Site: brandenburg
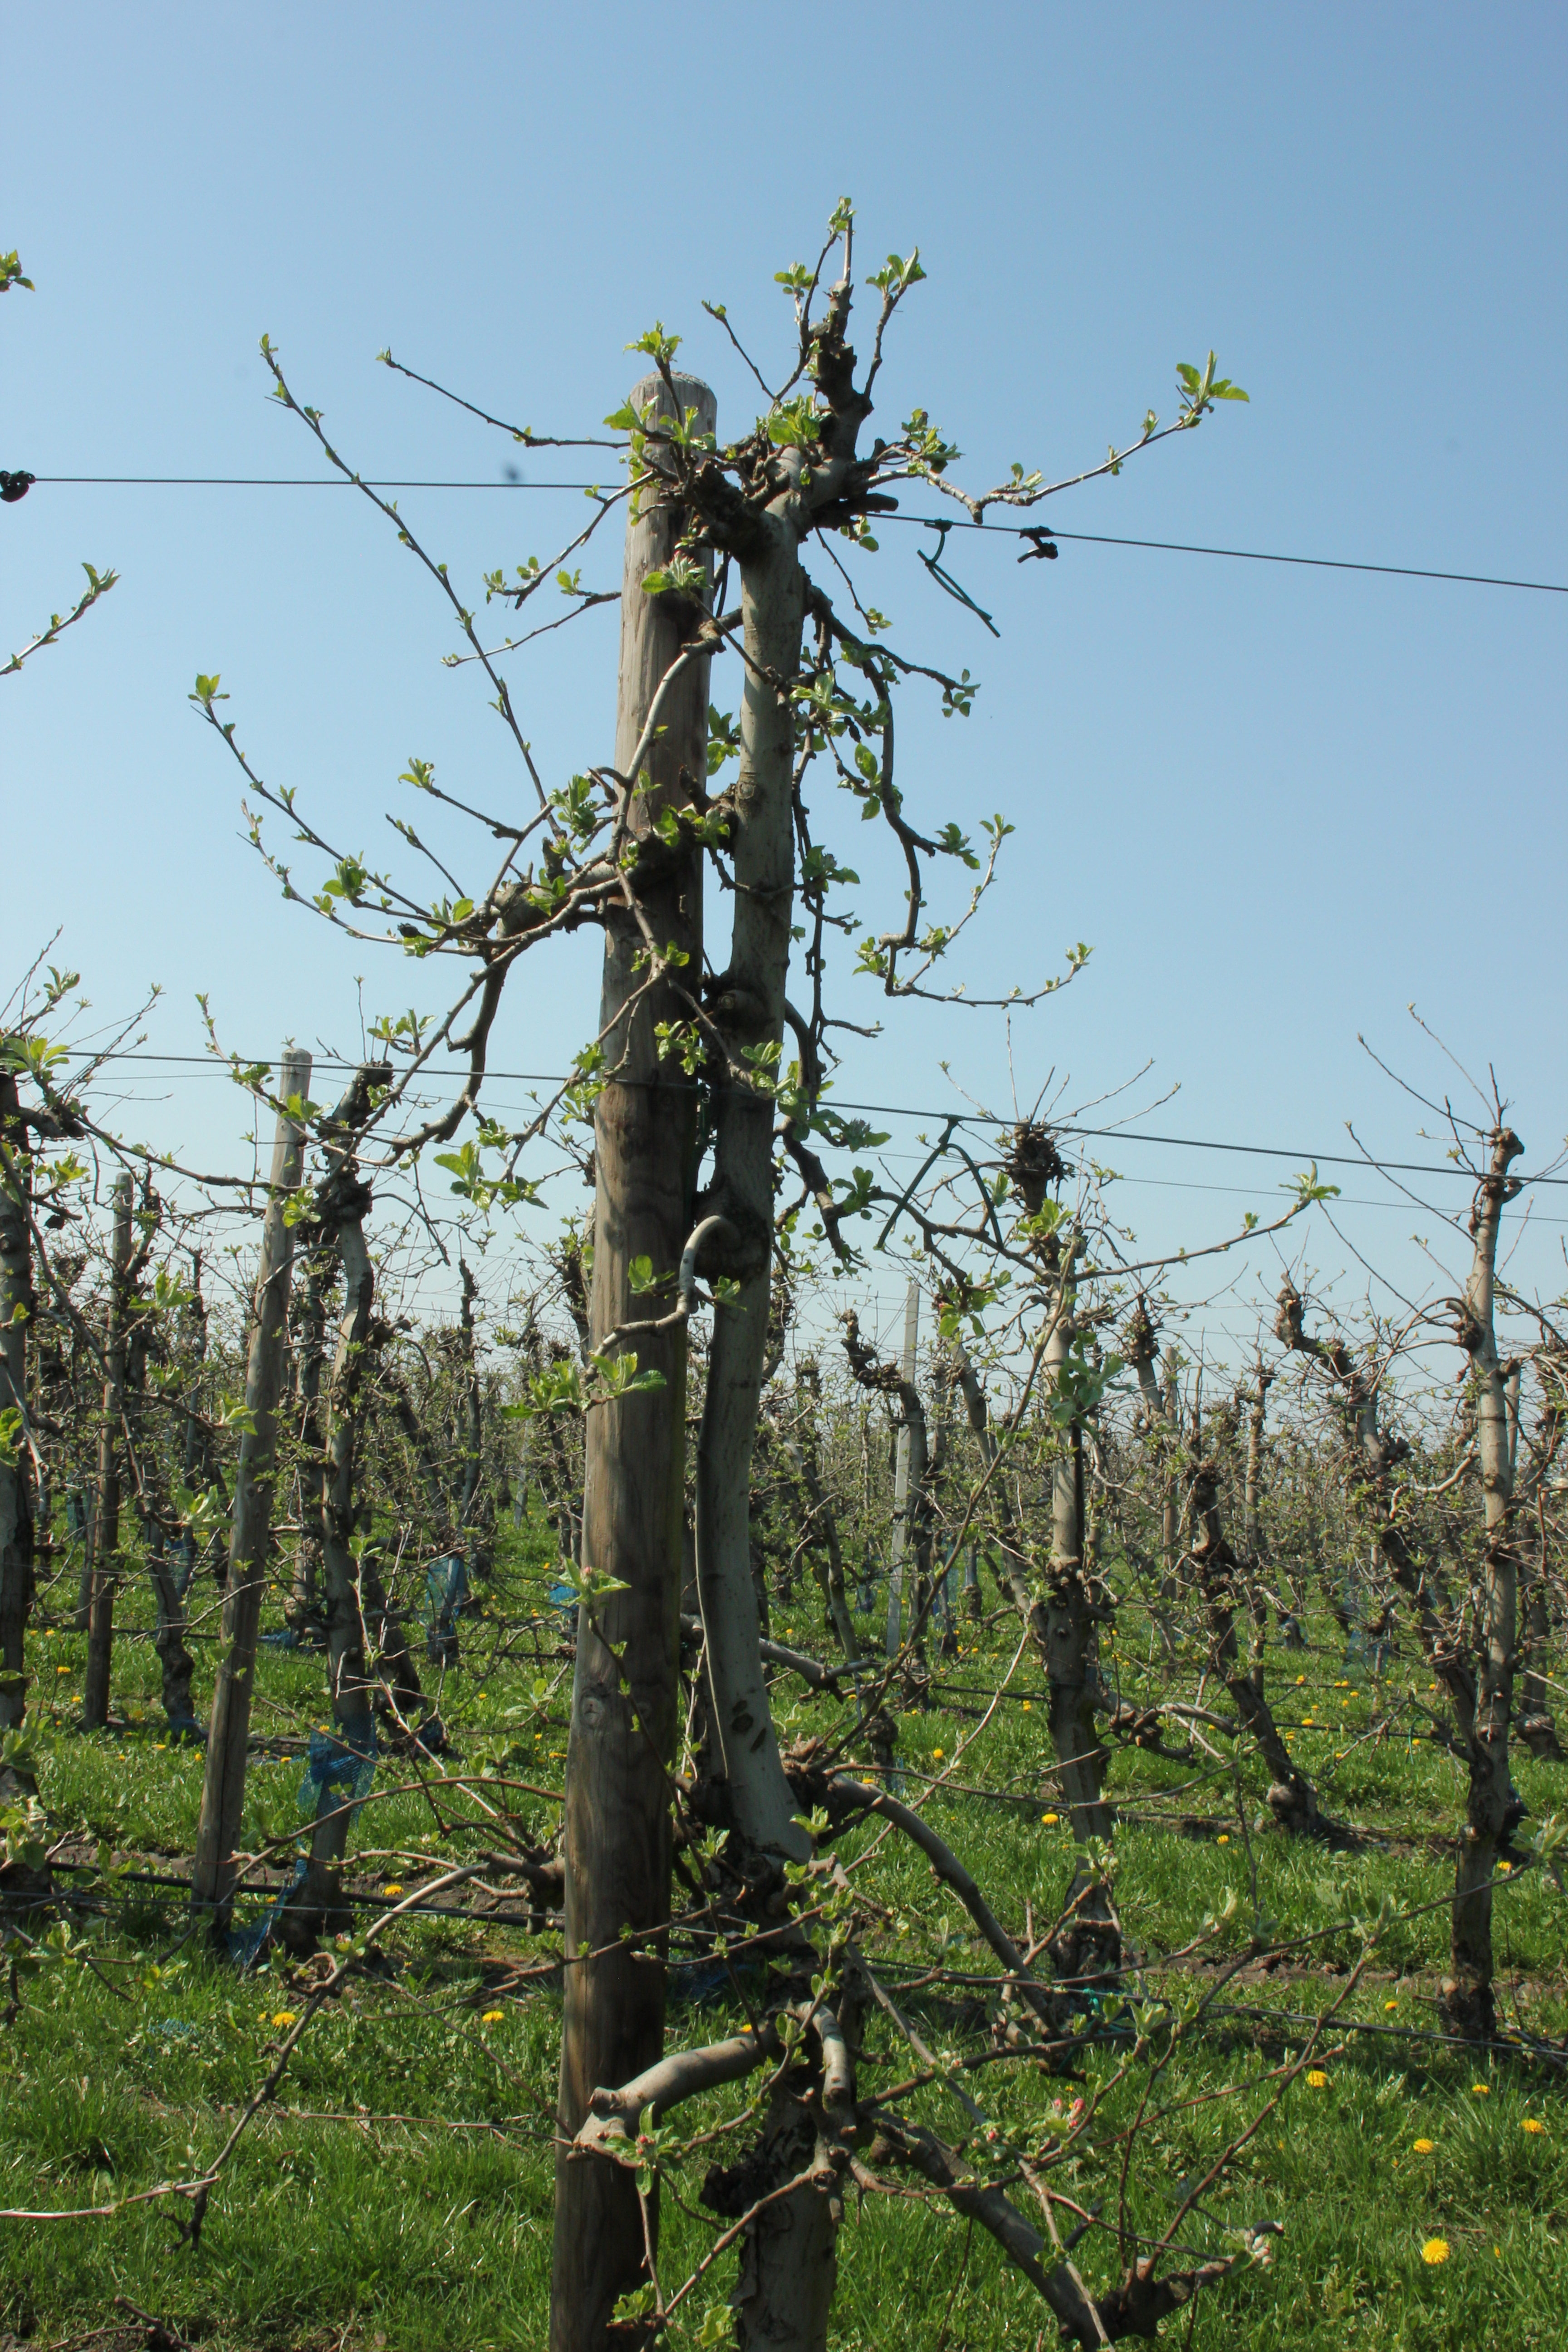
Growth stage (BBCH 56): Inflorescence emergence